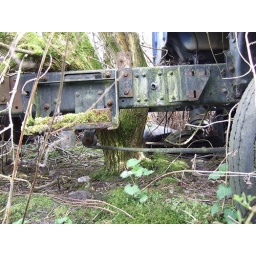
A large Elder tree in truck chassis